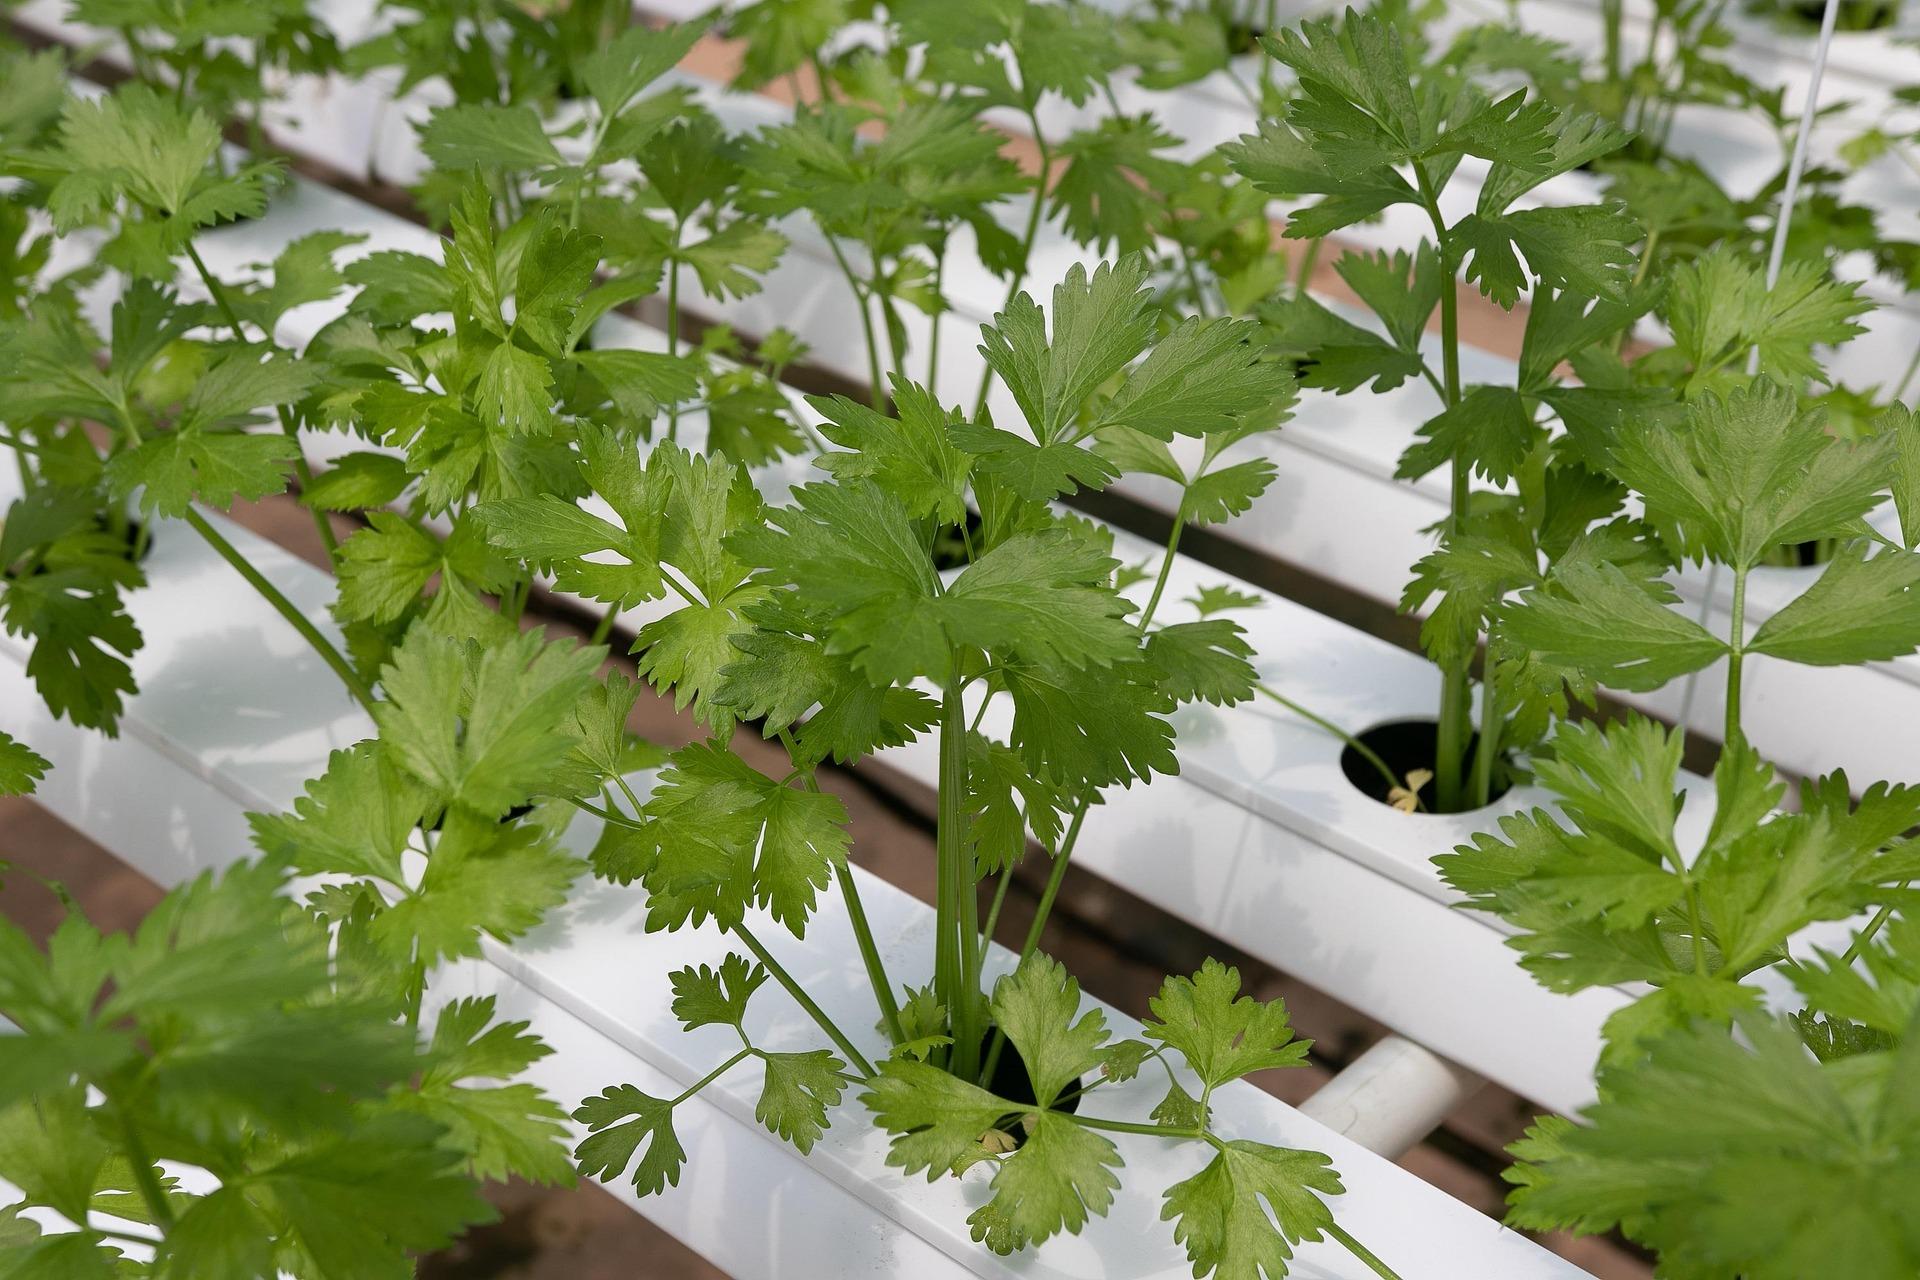
Hii ni kilimo cha kisasa cha haidroponiki ambapo mimea hukuzwa bila udongo. Badala yake ikitumia mabomba maalum yenye virutubisho vya maji. Mimea hukua kwa kasi zaidi kwa sababu hupata virutubisho moja kwa moj, na mfumo huu hutumia maji kidogo ukilinganisha na kilimo cha kawaida.